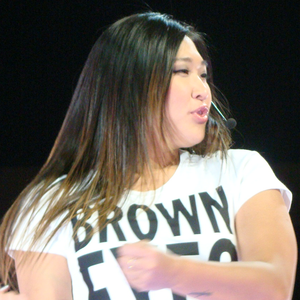
Tina Cohen-Chang est un des personnages principaux de la série télévisée américaine Glee, interprétée par Jenna Ushkowitz et doublée en français par Laetitia Godes. Elle est apparue dans le premier épisode de Glee. Tina a été développée par les créateurs de Glee, Ryan Murphy, Brad Falchuk et Ian Brennan. Elle rejoint la chorale du lycée William McKinley dès le premier épisode de la série. C'est une chanteuse aux traits asiatiques, timide et effacée et au timbre de voix haut perché. Elle semble souffrir de bégaiement et suit la mode gothique. Tina a eu une relation très compliquée avec Artie Abrams et peu avant la saison 2, elle commence à fréquenter le danseur Mike Chang.